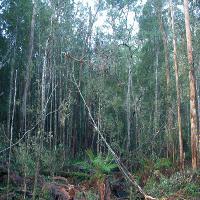
Weather: cloudy or overcast